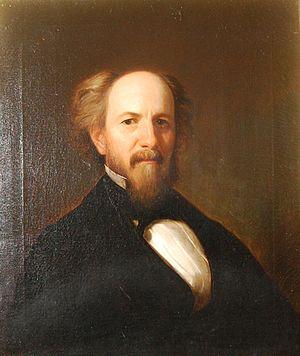
John Turvill Adams, né le 29 septembre 1805 à Démérara en Amérique du Sud et mort le 30 mars 1882 à Norwich dans le Connecticut, est un journaliste, poète, romancier et homme politique américain.